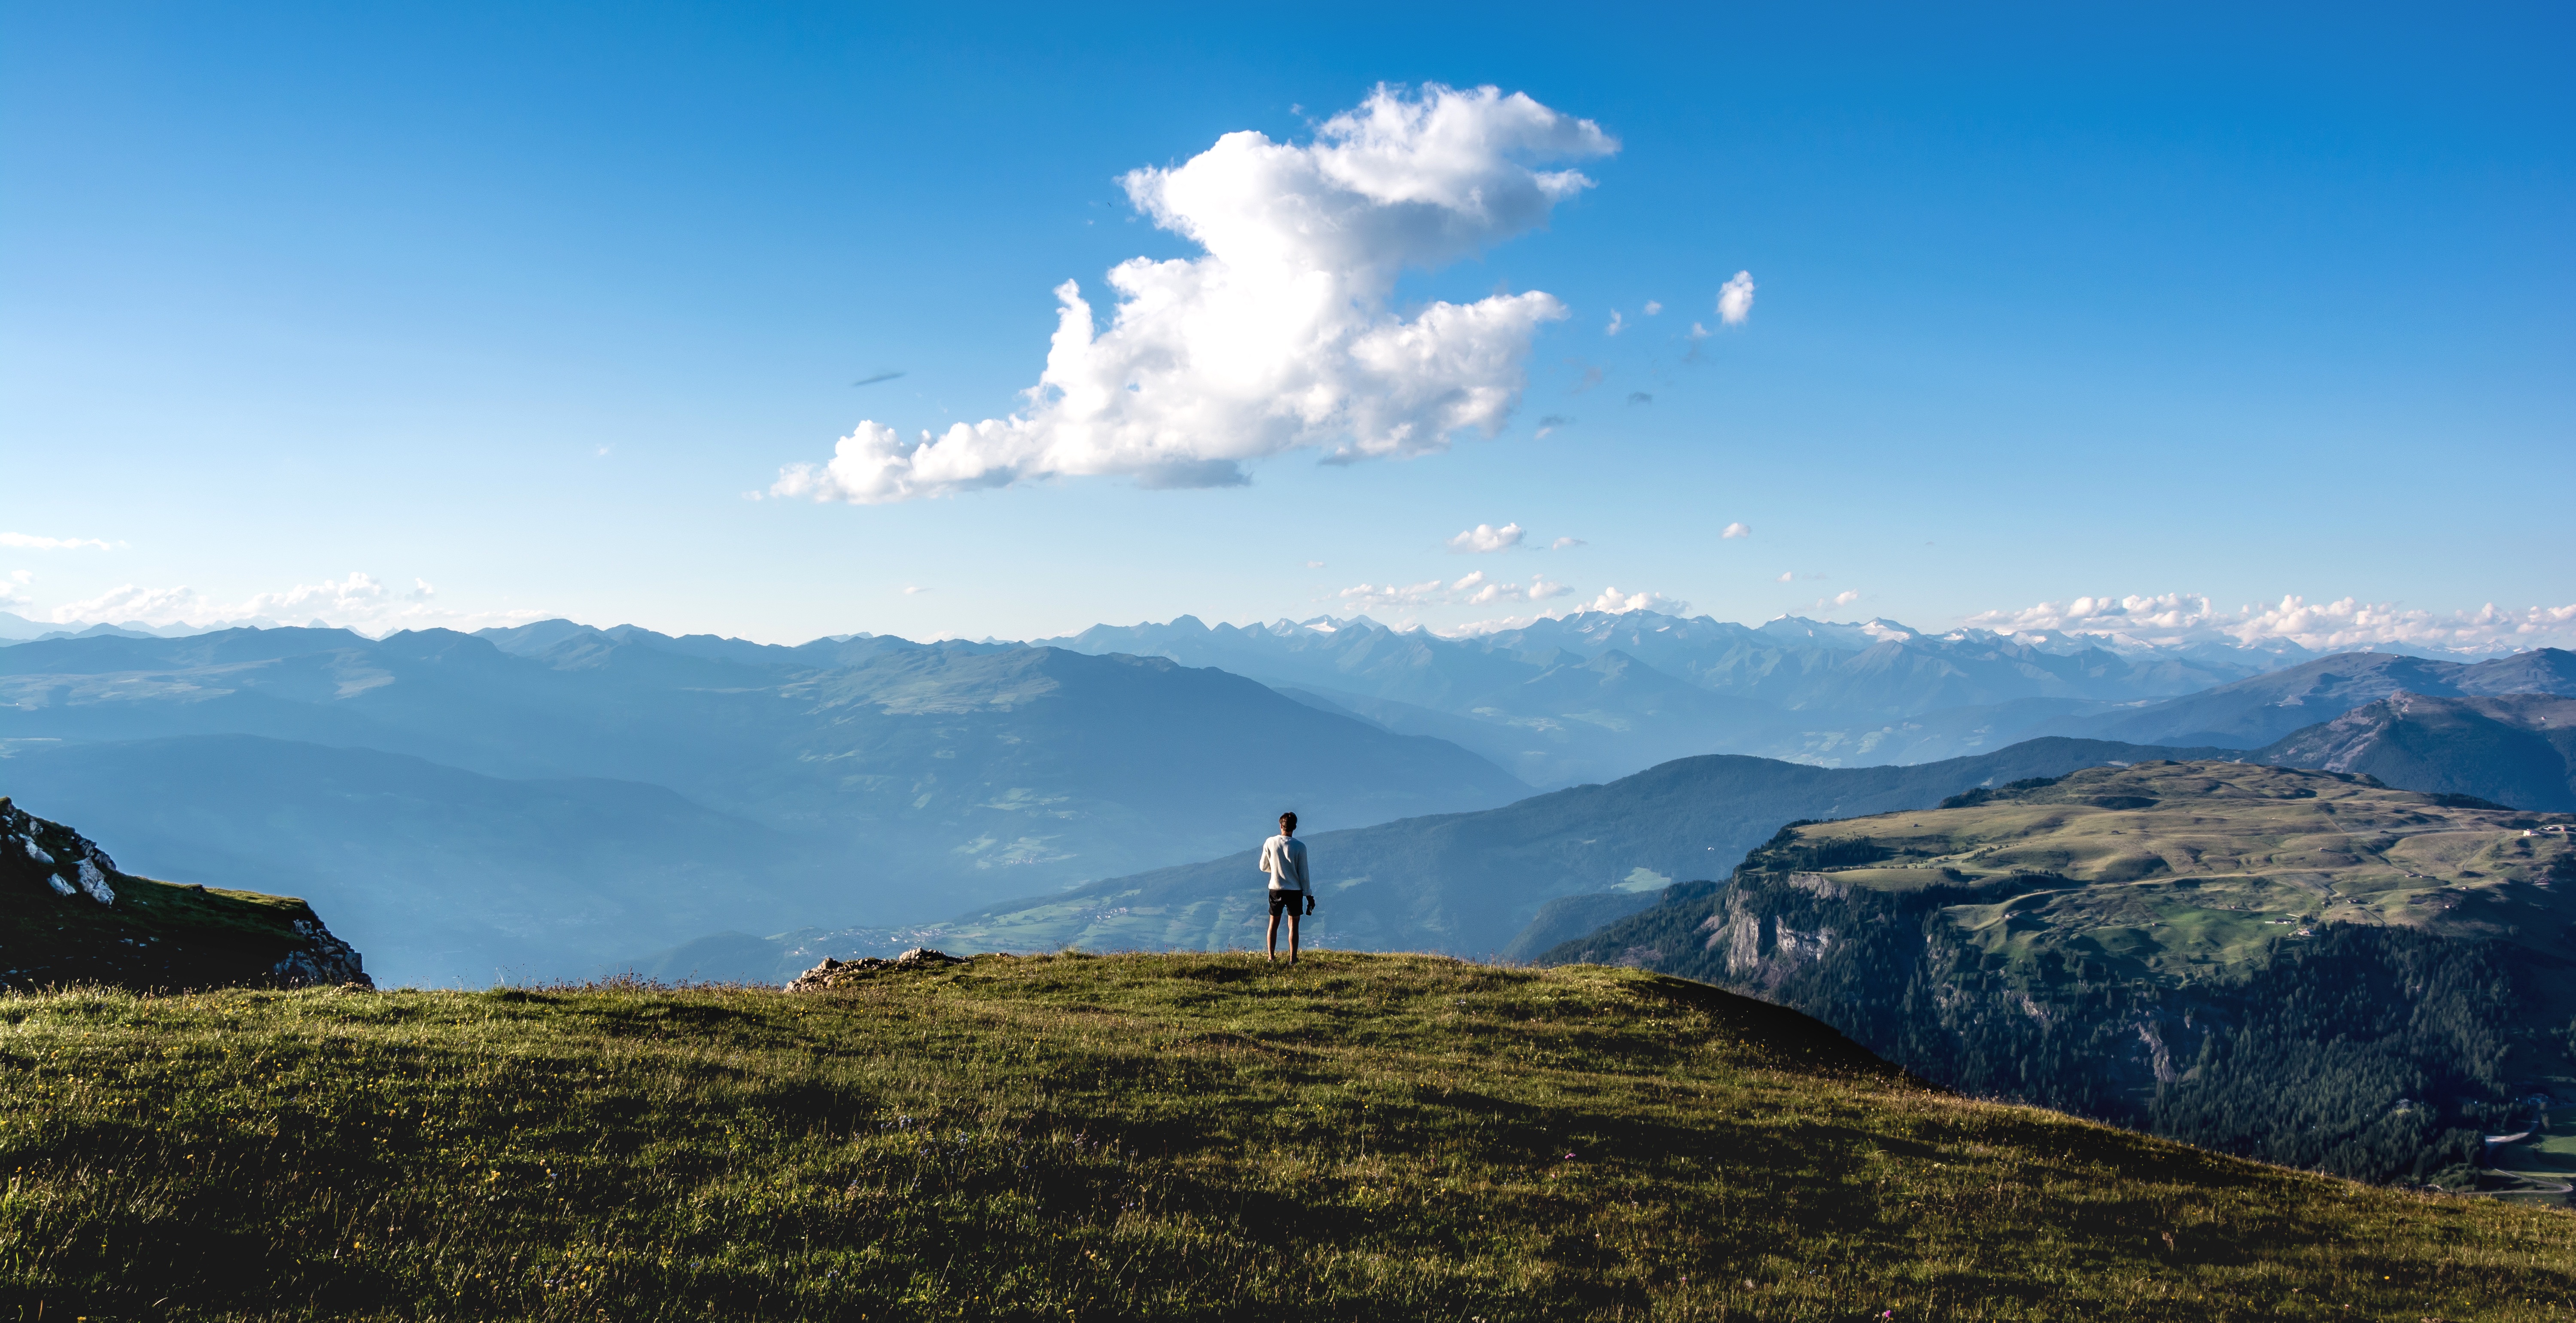
landscape, nature, wilderness, mountain, cloud, sky, meadow, hill, valley, mountain range, panorama, ridge, summit, alps, plateau, fell, landform, mountain pass, geographical feature, atmospheric phenomenon, mountainous landforms